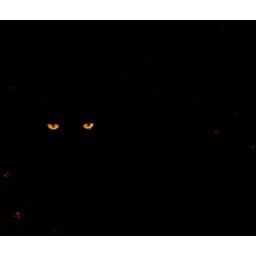
black cat in a.          black room.                   all I see are your yellow eyes